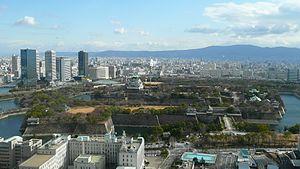
Le Parc du Château d'Osaka est un parc urbain public et un site historique situé à Osaka-Jō à Chūō-ku, Osaka, au Japon. Il se trouve au sud de la rivière Ōkawa et occupe une grande superficie au centre de la ville d'Osaka. Ce parc est le deuxième plus grand parc de la ville.